Raúl (footballer)

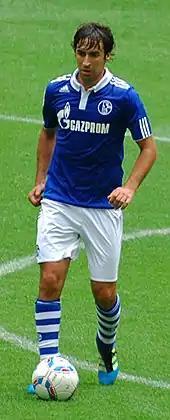

Raúl scored another crucial goal on 2 March 2011 in a 1–0 victory over Bayern Munich in the semi-final of 2010–11 DFB-Pokal. After being absent for six years, Schalke ultimately reached the finals since 2005. In the final match, they played against MSV Duisburg, the first 2. Bundesliga team which reached the final since 2004. Raúl never won a domestic cup with Real Madrid (the Copa del Rey), but on 21 May 2011, in his first season, he finally won a domestic cup and got his maiden trophy with his new club. They won the tournament with a 5–0 win at the Olympiastadion in Berlin. This success was followed with victory two months later on 23 July 2011 in the 2011 DFL-Supercup against the league champions and rivals Borussia Dortmund.